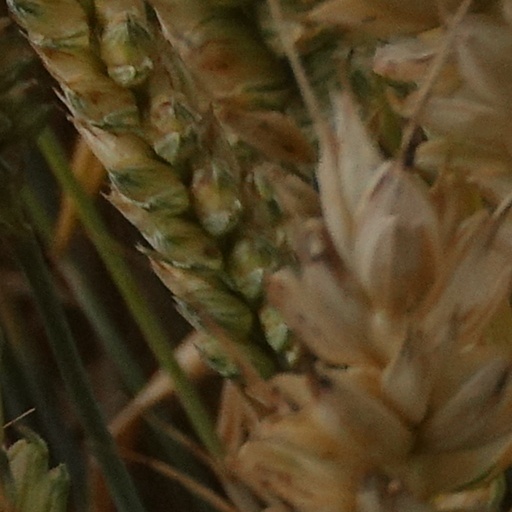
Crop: wheat